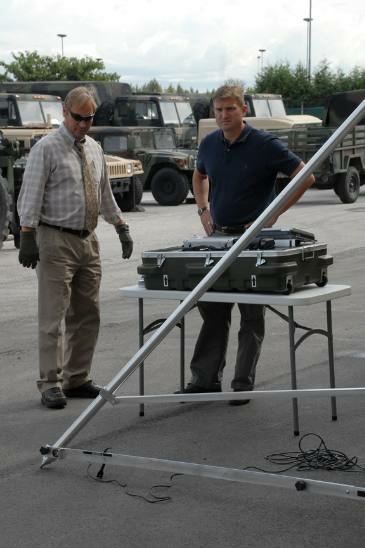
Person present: Yes